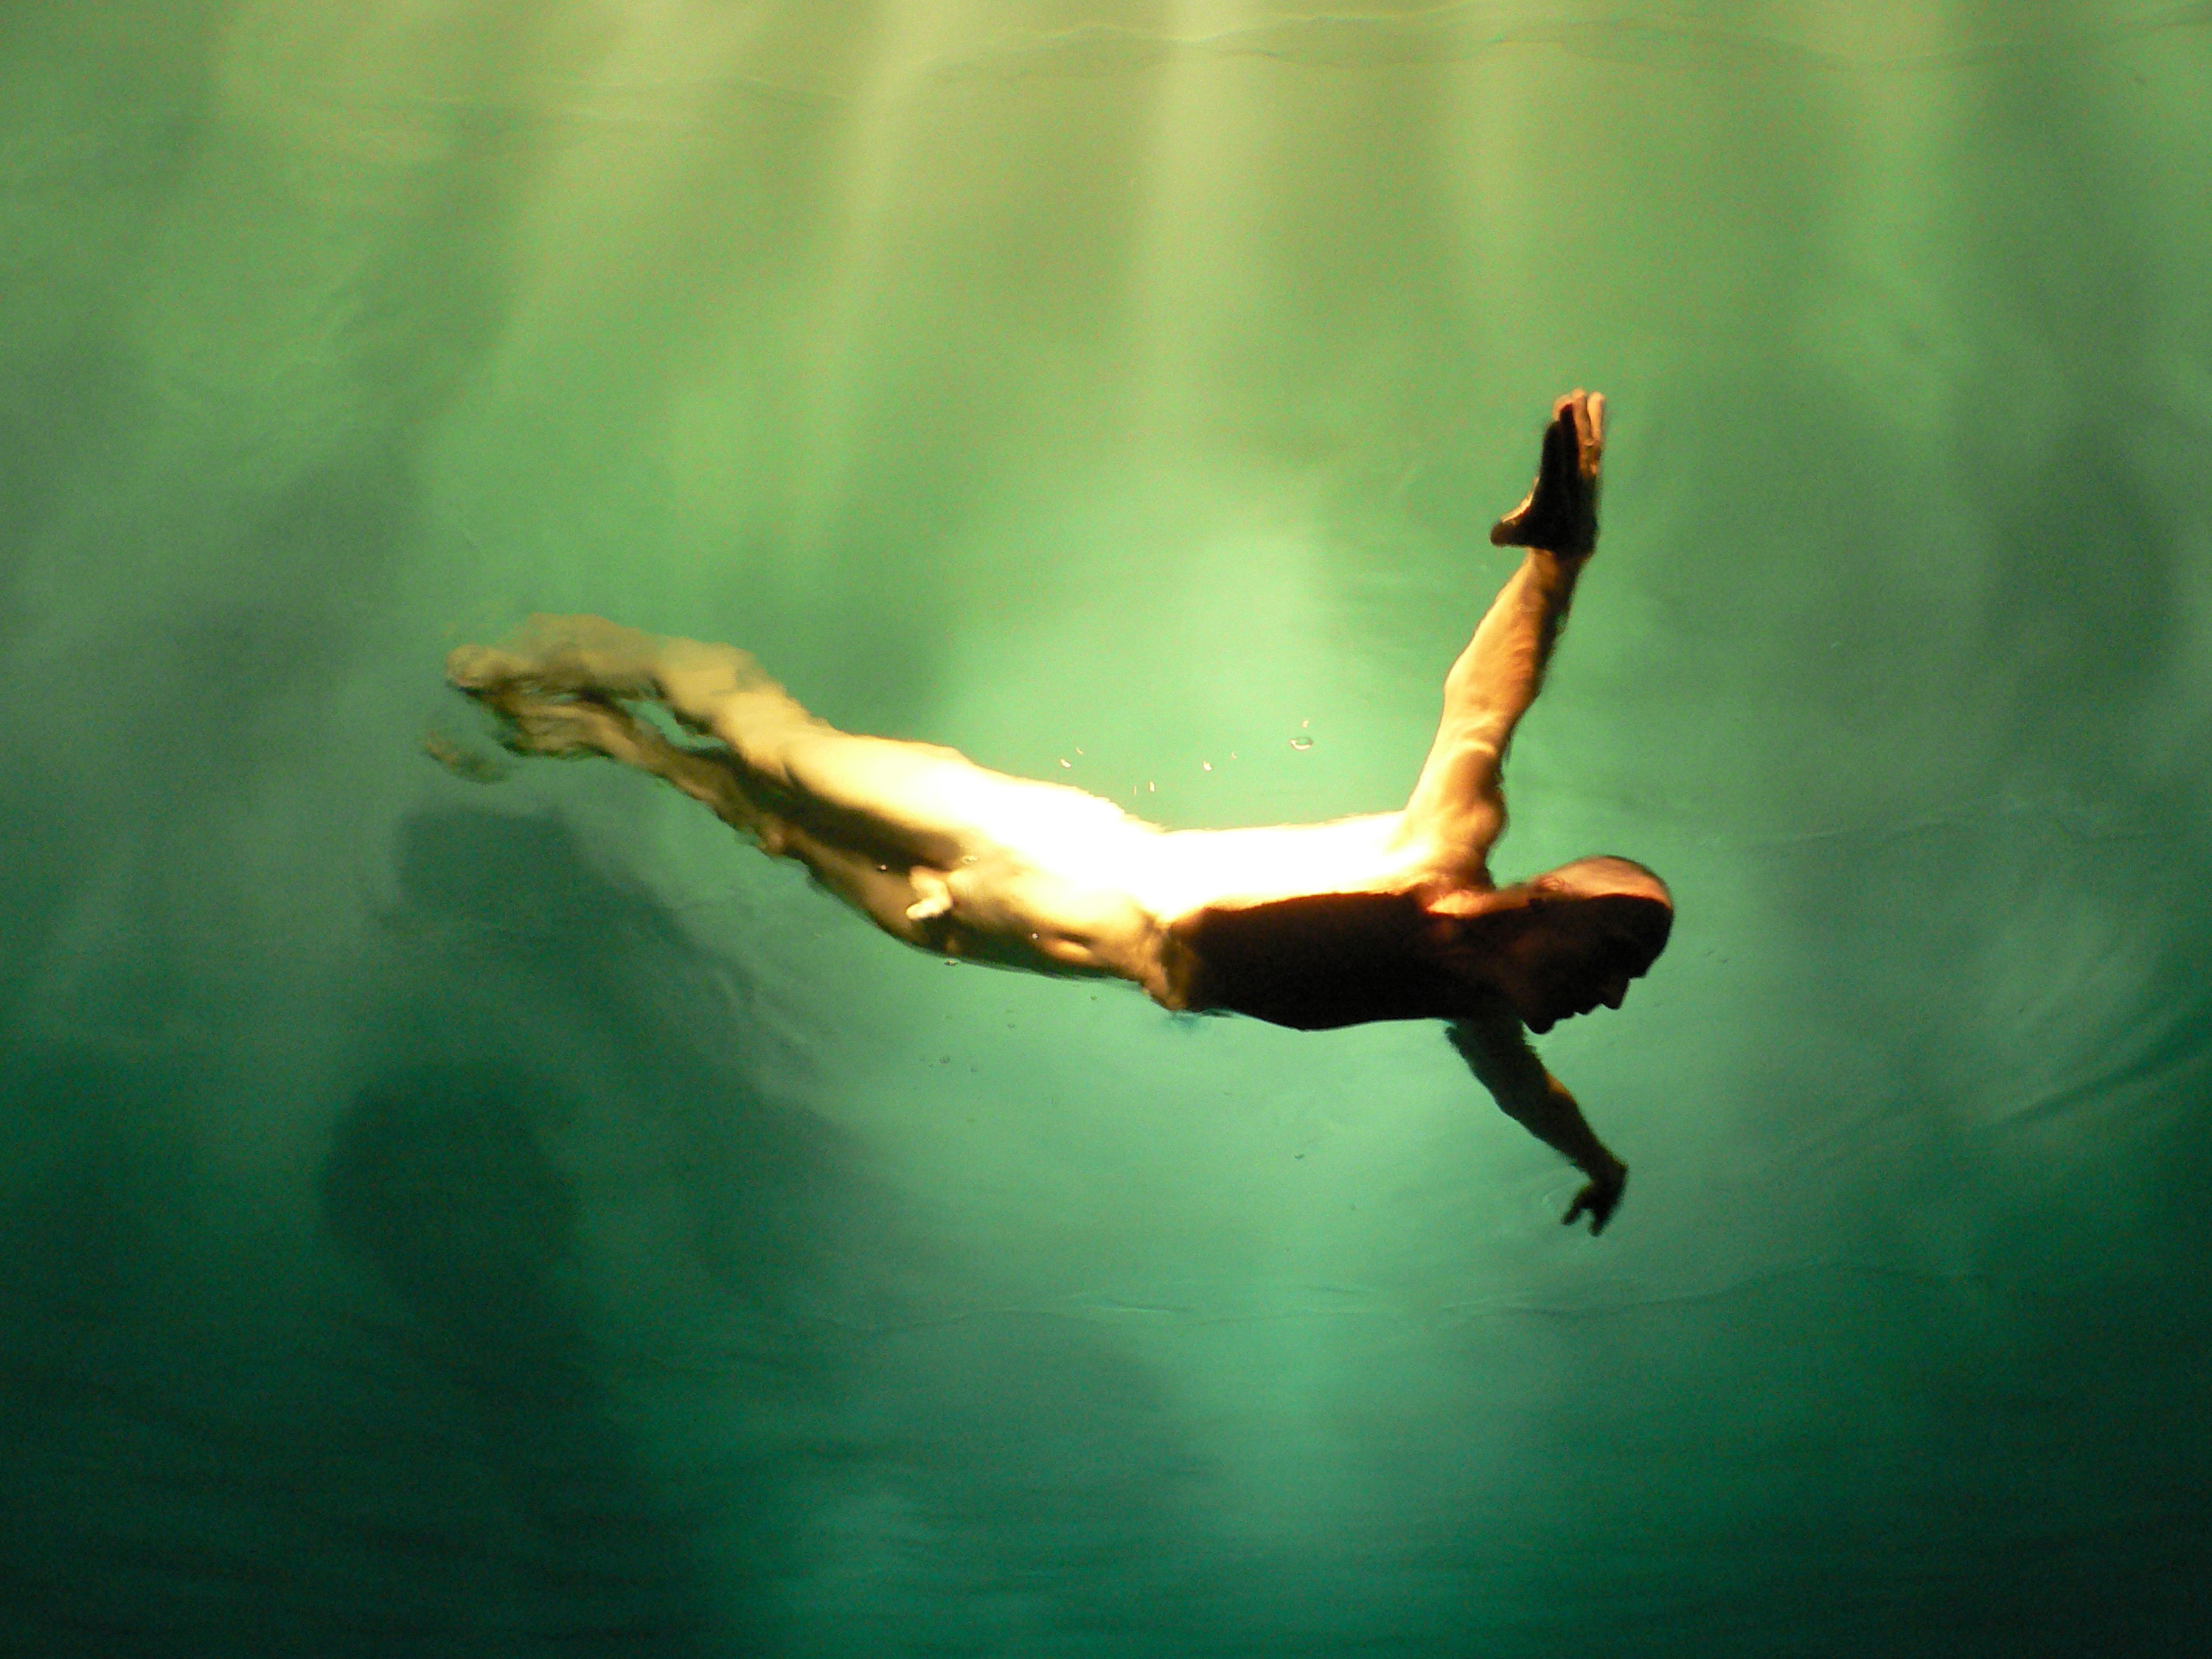
man, men, nude, naked, nude men, naked man, sexy, sex, sexuality, body, nude body, naked body, nude photo, nude photos, natural, male, masculine, athlete, erotic, erotics, hot, water, pool, swimming pool, swimming, gliding, sailing, flying, weightless, weightlessness, zero gravity, sensuous, summer, night, green, model, skin, penis, balls, testicles, leg, legs, foot, feet, hand, hands, thigh, thighs, bottom, buttocks, ass, bum, hair, bald head, face, love, temptation, power, beauty, emotion, longing, spotlight, underwater, acrobatics, Flip acrobatic, diving, Athletic dance move, fun, photography, sunlight, performance, freediving